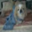
Label: dog